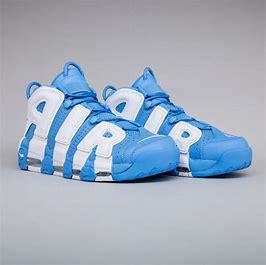
Brand: Nike
Model: Air More Uptempo 96